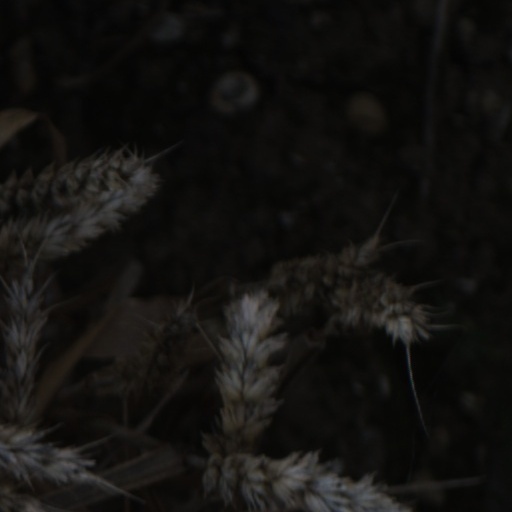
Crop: wheat